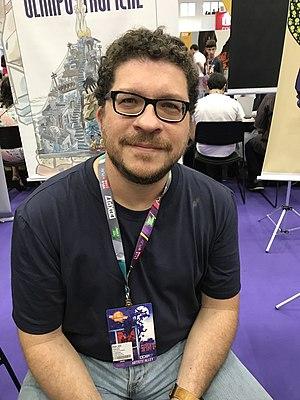
Artiste André Diniz dans l'édition 2017 de Comic Con Experience
André Diniz est un auteur de bande dessinée brésilien. Il a commencé à travailler avec des bandes dessinées en 1994 avec le fanzine Grandes Enigmas da Humanidade, qui a été tiré à 5 000 exemplaires.